Hluhluwe–Imfolozi Park

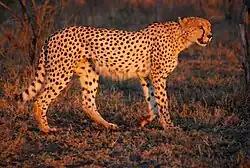
A South African cheetah during the sunset at Hluhluwe–Imfolozi Park.

The park is home to Africa's big five game: African bush elephant, south-central black rhinoceros and southern white rhinoceros, African buffalo, lion and African leopard. It is home to 86 species including: Nile crocodile, hippopotamus, south African cheetah, spotted hyena, blue wildebeest, jackal, South African giraffe, Burchell's zebra, waterbuck, nyala, common eland, greater kudu, impala, duiker, suni, reedbuck, common warthog, bushpig, mongoose, baboon, monkeys, a variety of tortoises, terrapins, snakes and lizards.